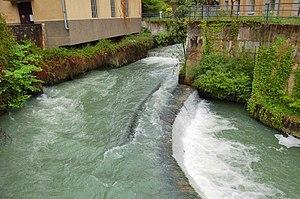
La rivière Serrières, à Neuchâtel, Suisse
Un déversoir ou évacuateur de crue est une structure construite pour dériver ou évacuer l'eau retenue derrière un vannage ou barrage fixe, dont la hauteur excèderait une certaine limite.
La Serrière est une rivière suisse qui prend sa source en ville de Neuchâtel, dans le quartier de Serrières, et qui se jette dans le lac de Neuchâtel.
Serrières est un quartier de la ville de Neuchâtel. Il est localisé à l'ouest de cette ville, le long du vallon de la rivière Serrière. Le débit régulier de ce petit cours d'eau a favorisé le développement de l'industrie dès les temps les plus anciens. La présence de papeteries durant près de cinq siècle et de la chocolaterie Suchard depuis 1826 ont contribué à son renom.